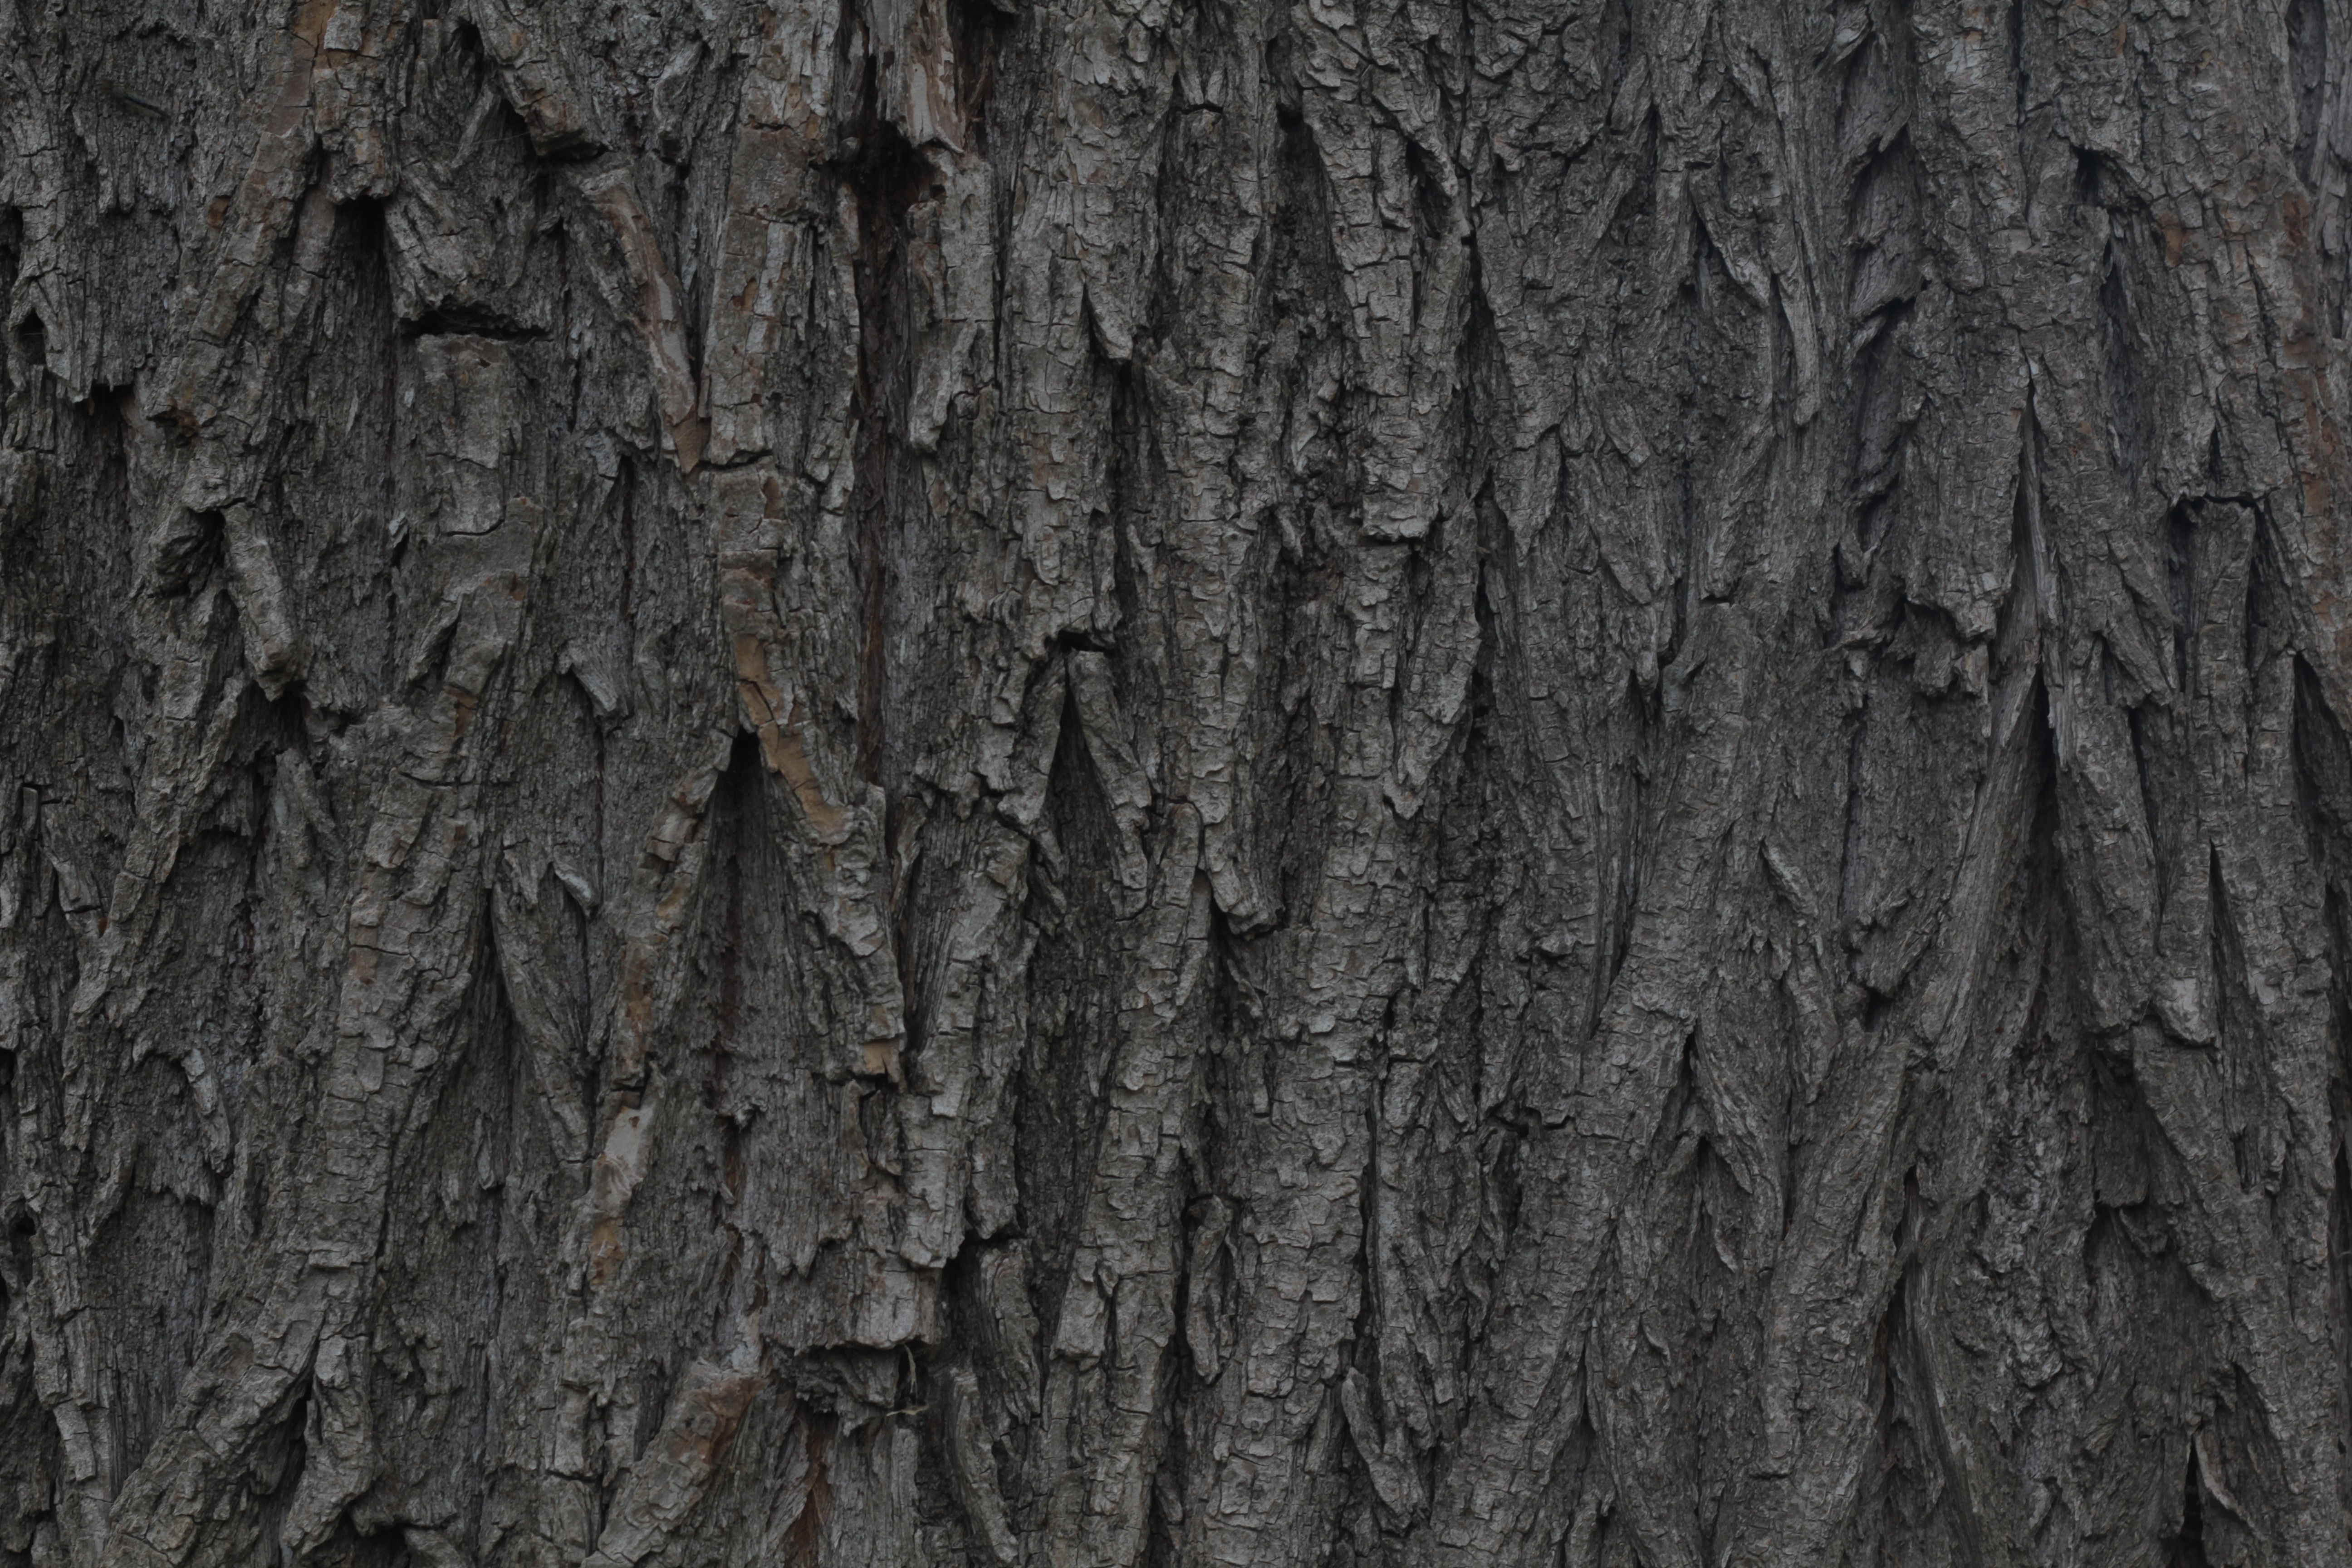
tree, branch, structure, plant, wood, texture, trunk, bark, soil, tribe, willow, flowering plant, plant stem, woody plant, land plant